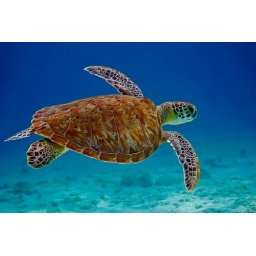
Sea turtle in crystal clear water